Canadian War Museum

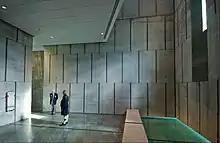
The interior of Memorial Hall. Its walls are made out of smooth concrete, and are arranged in a grid resembling First World War headstones

The "Early Wars in Canada" gallery explores First Nations conflicts, as well as conflicts in New France and British North America, and post-confederated Canada in the 19th century. Many of the exhibits showcase how early conflicts in Canada were shaped by geography, and centred around lakes, streams, and rivers. Conflicts covered in this exhibit include the Beaver Wars, Anglo-French conflicts to the Seven Years' War, the American Revolutionary War, War of 1812, and the North-West Rebellion.